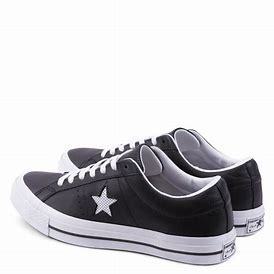
Brand: Converse
Model: One Star Ox